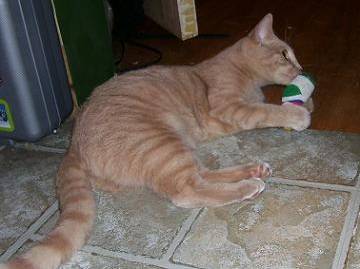
Label: cat